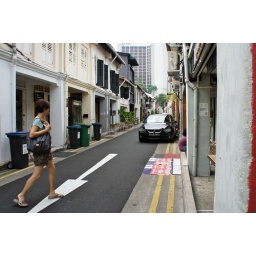
Narrowest street in Singapore, they say. Even the road arrow is skinny.